Snaefell Summit railway station

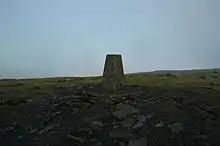
Summit marker

The building houses the café, bar, toilets and station master facilities; it remains intact today in a much fragmented form, having once been castellated but following a fire in 1982 these features were never replaced. It replaced an original wooden structure at the turn of the 20th century. The railway's operation being seasonal, the café and bar only open in conjunction with the railway.